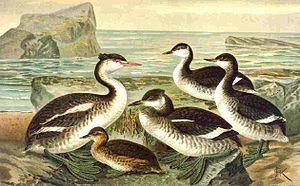
Les Podicipedidae sont une famille d'oiseaux aquatiques nommés grèbes. Elle est constituée de 6 genres et 22 espèces selon le Congrès ornithologique international. C'est la seule famille de l'ordre des Podicipediformes.